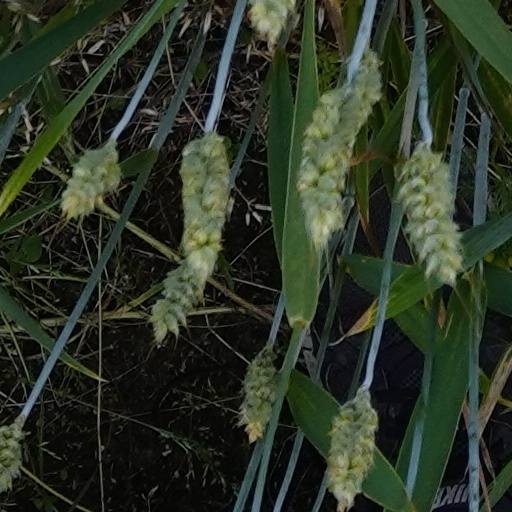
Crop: wheat